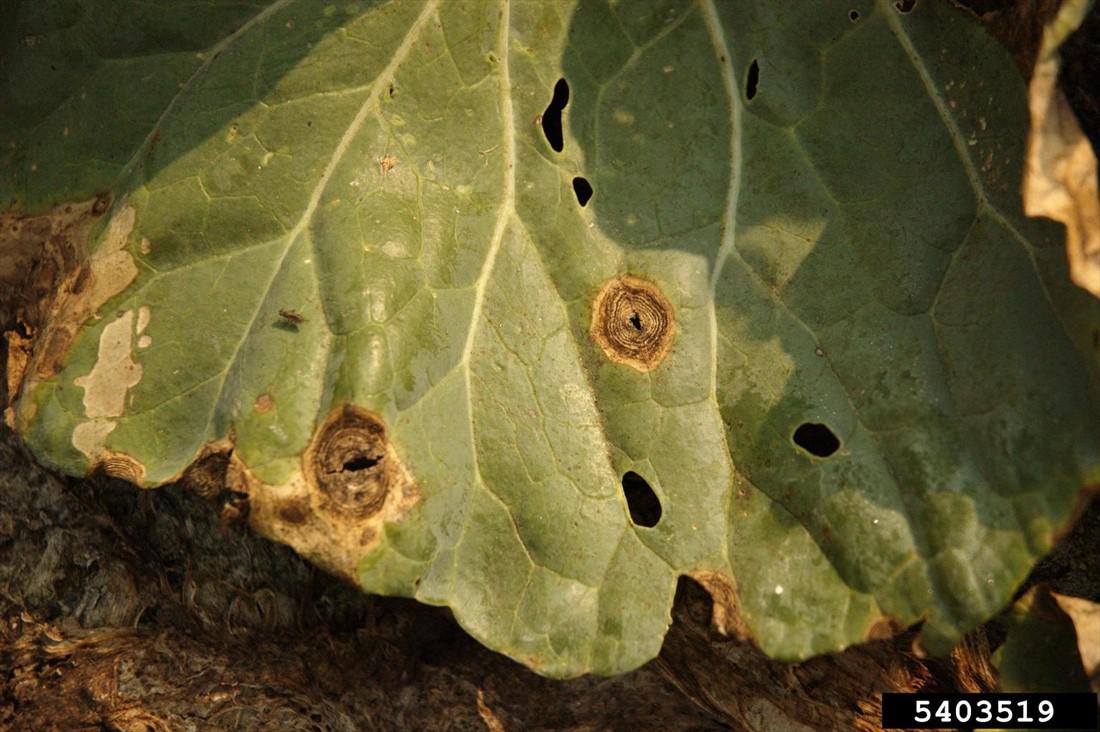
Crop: unknown
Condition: broccoli_broccoli_alternaria_spot